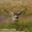
Label: deer